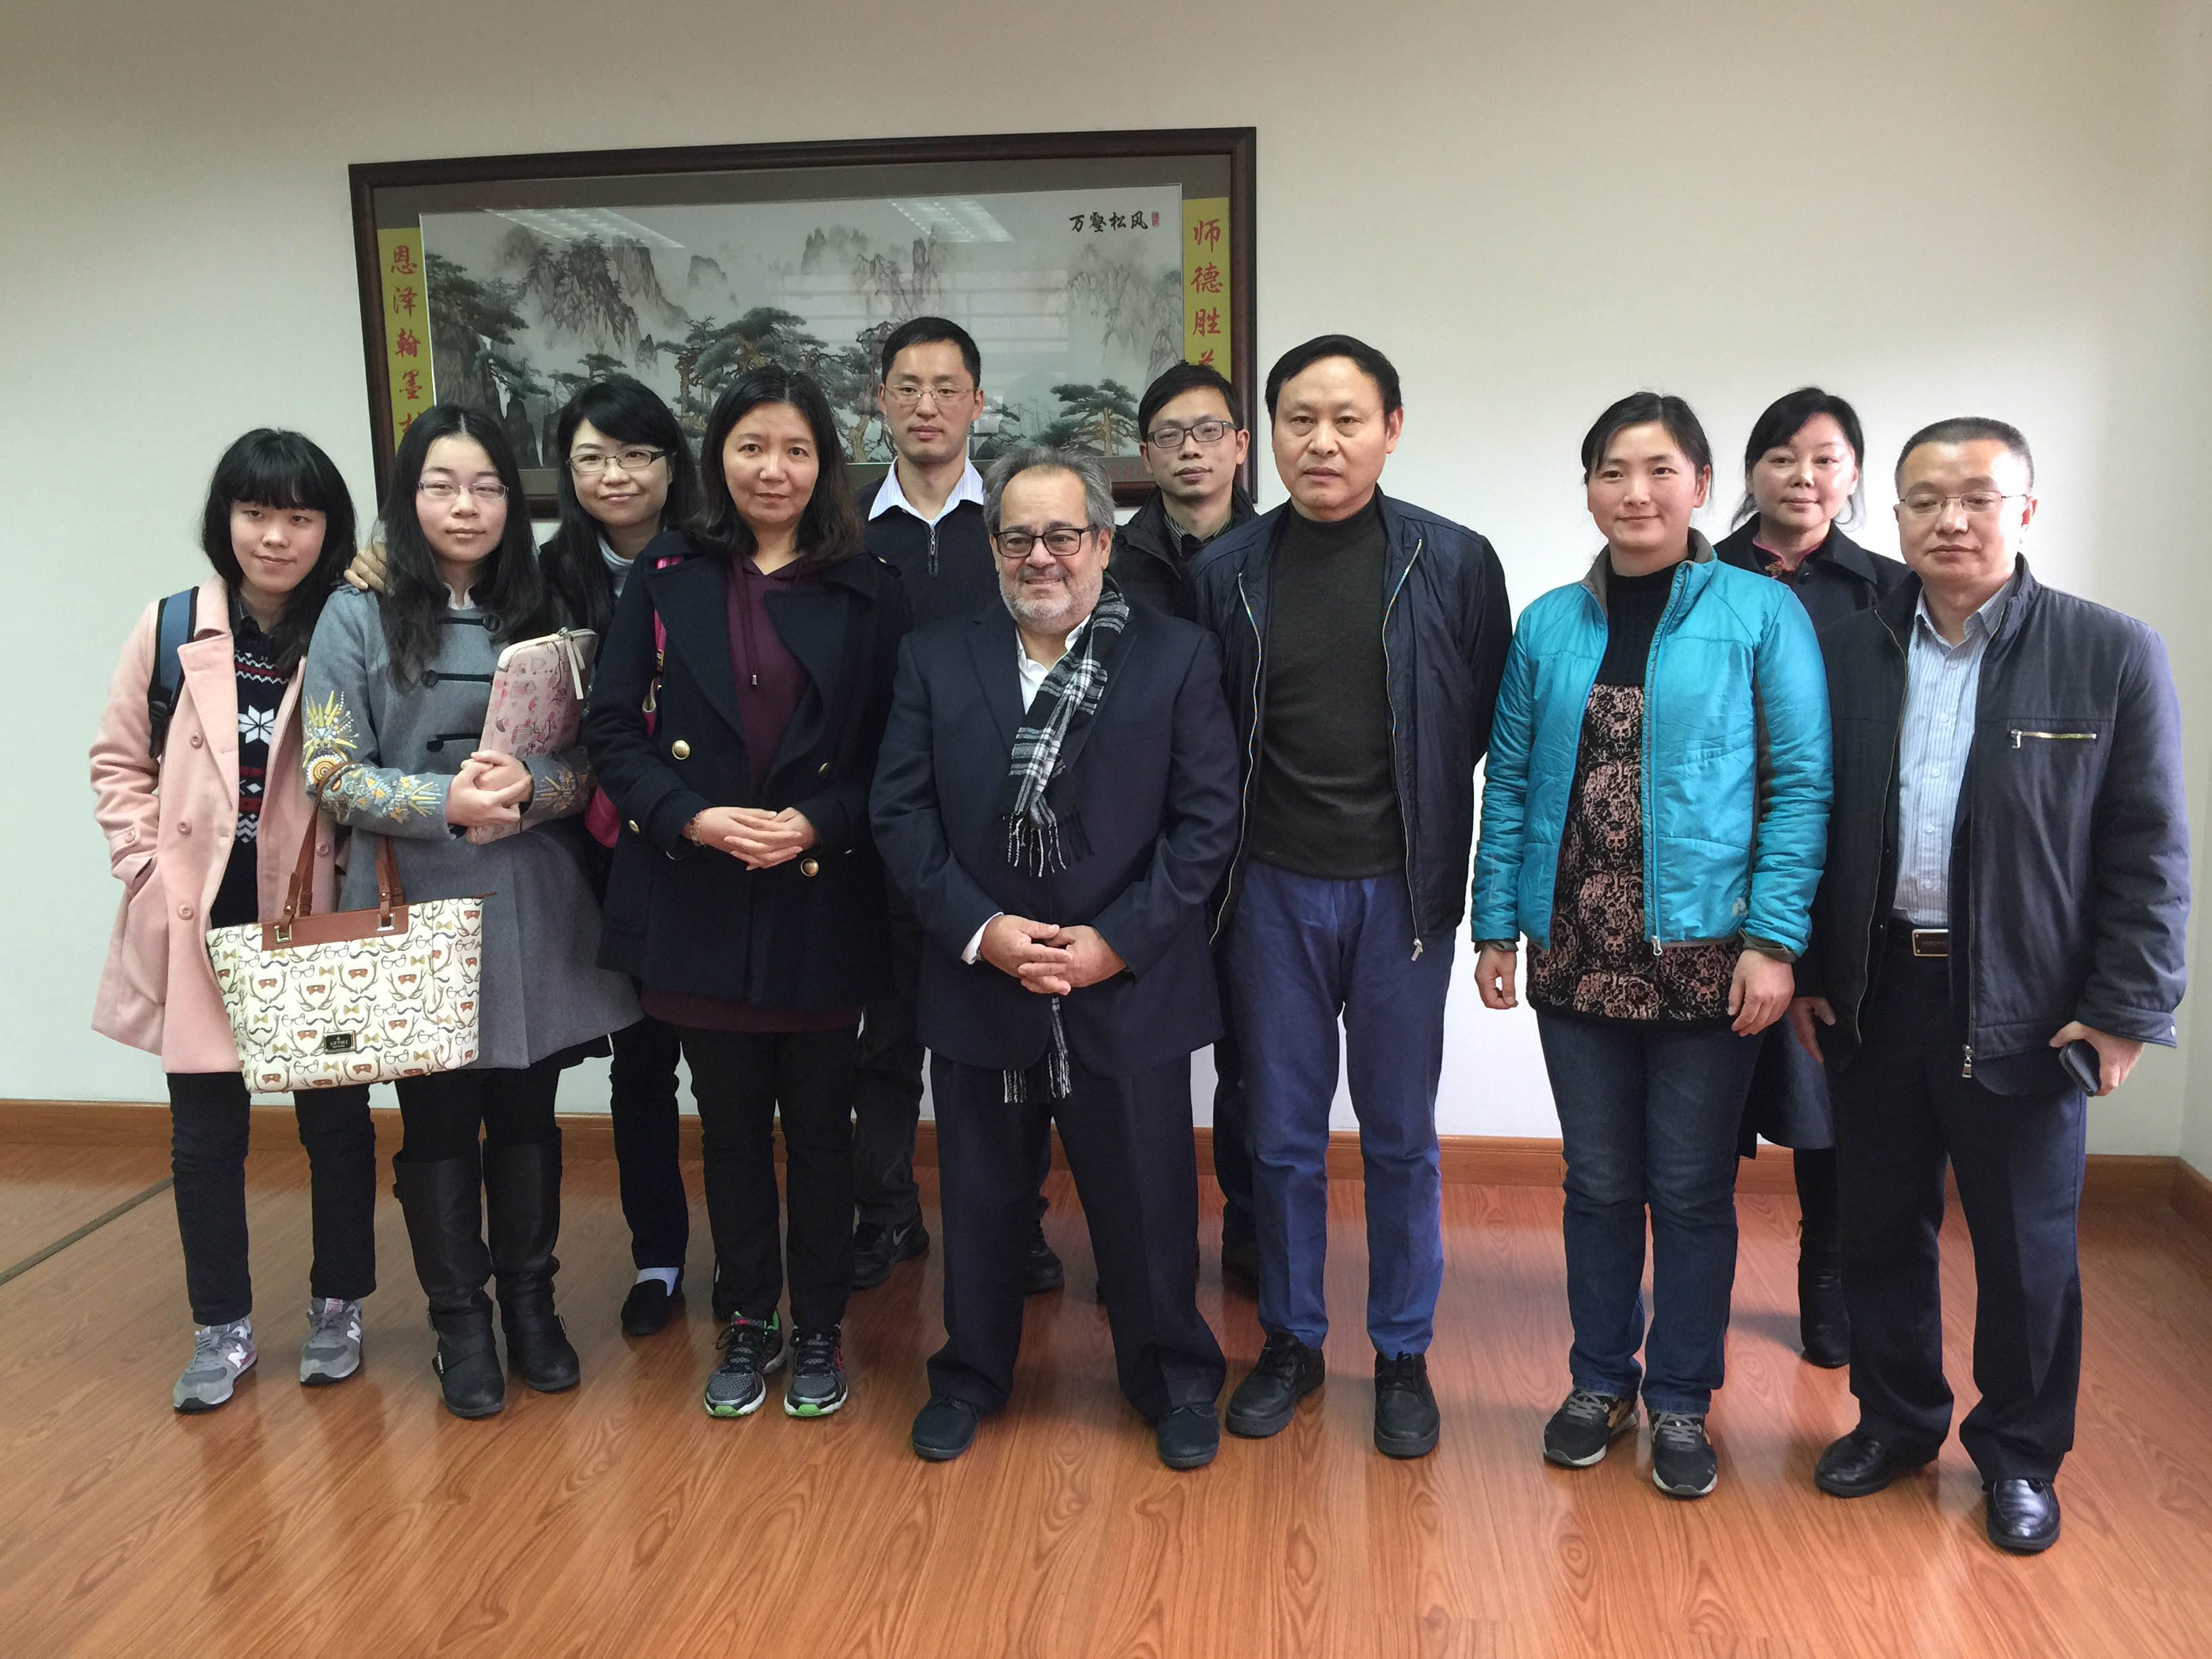
person, professional, team, social group